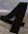
Number: 4